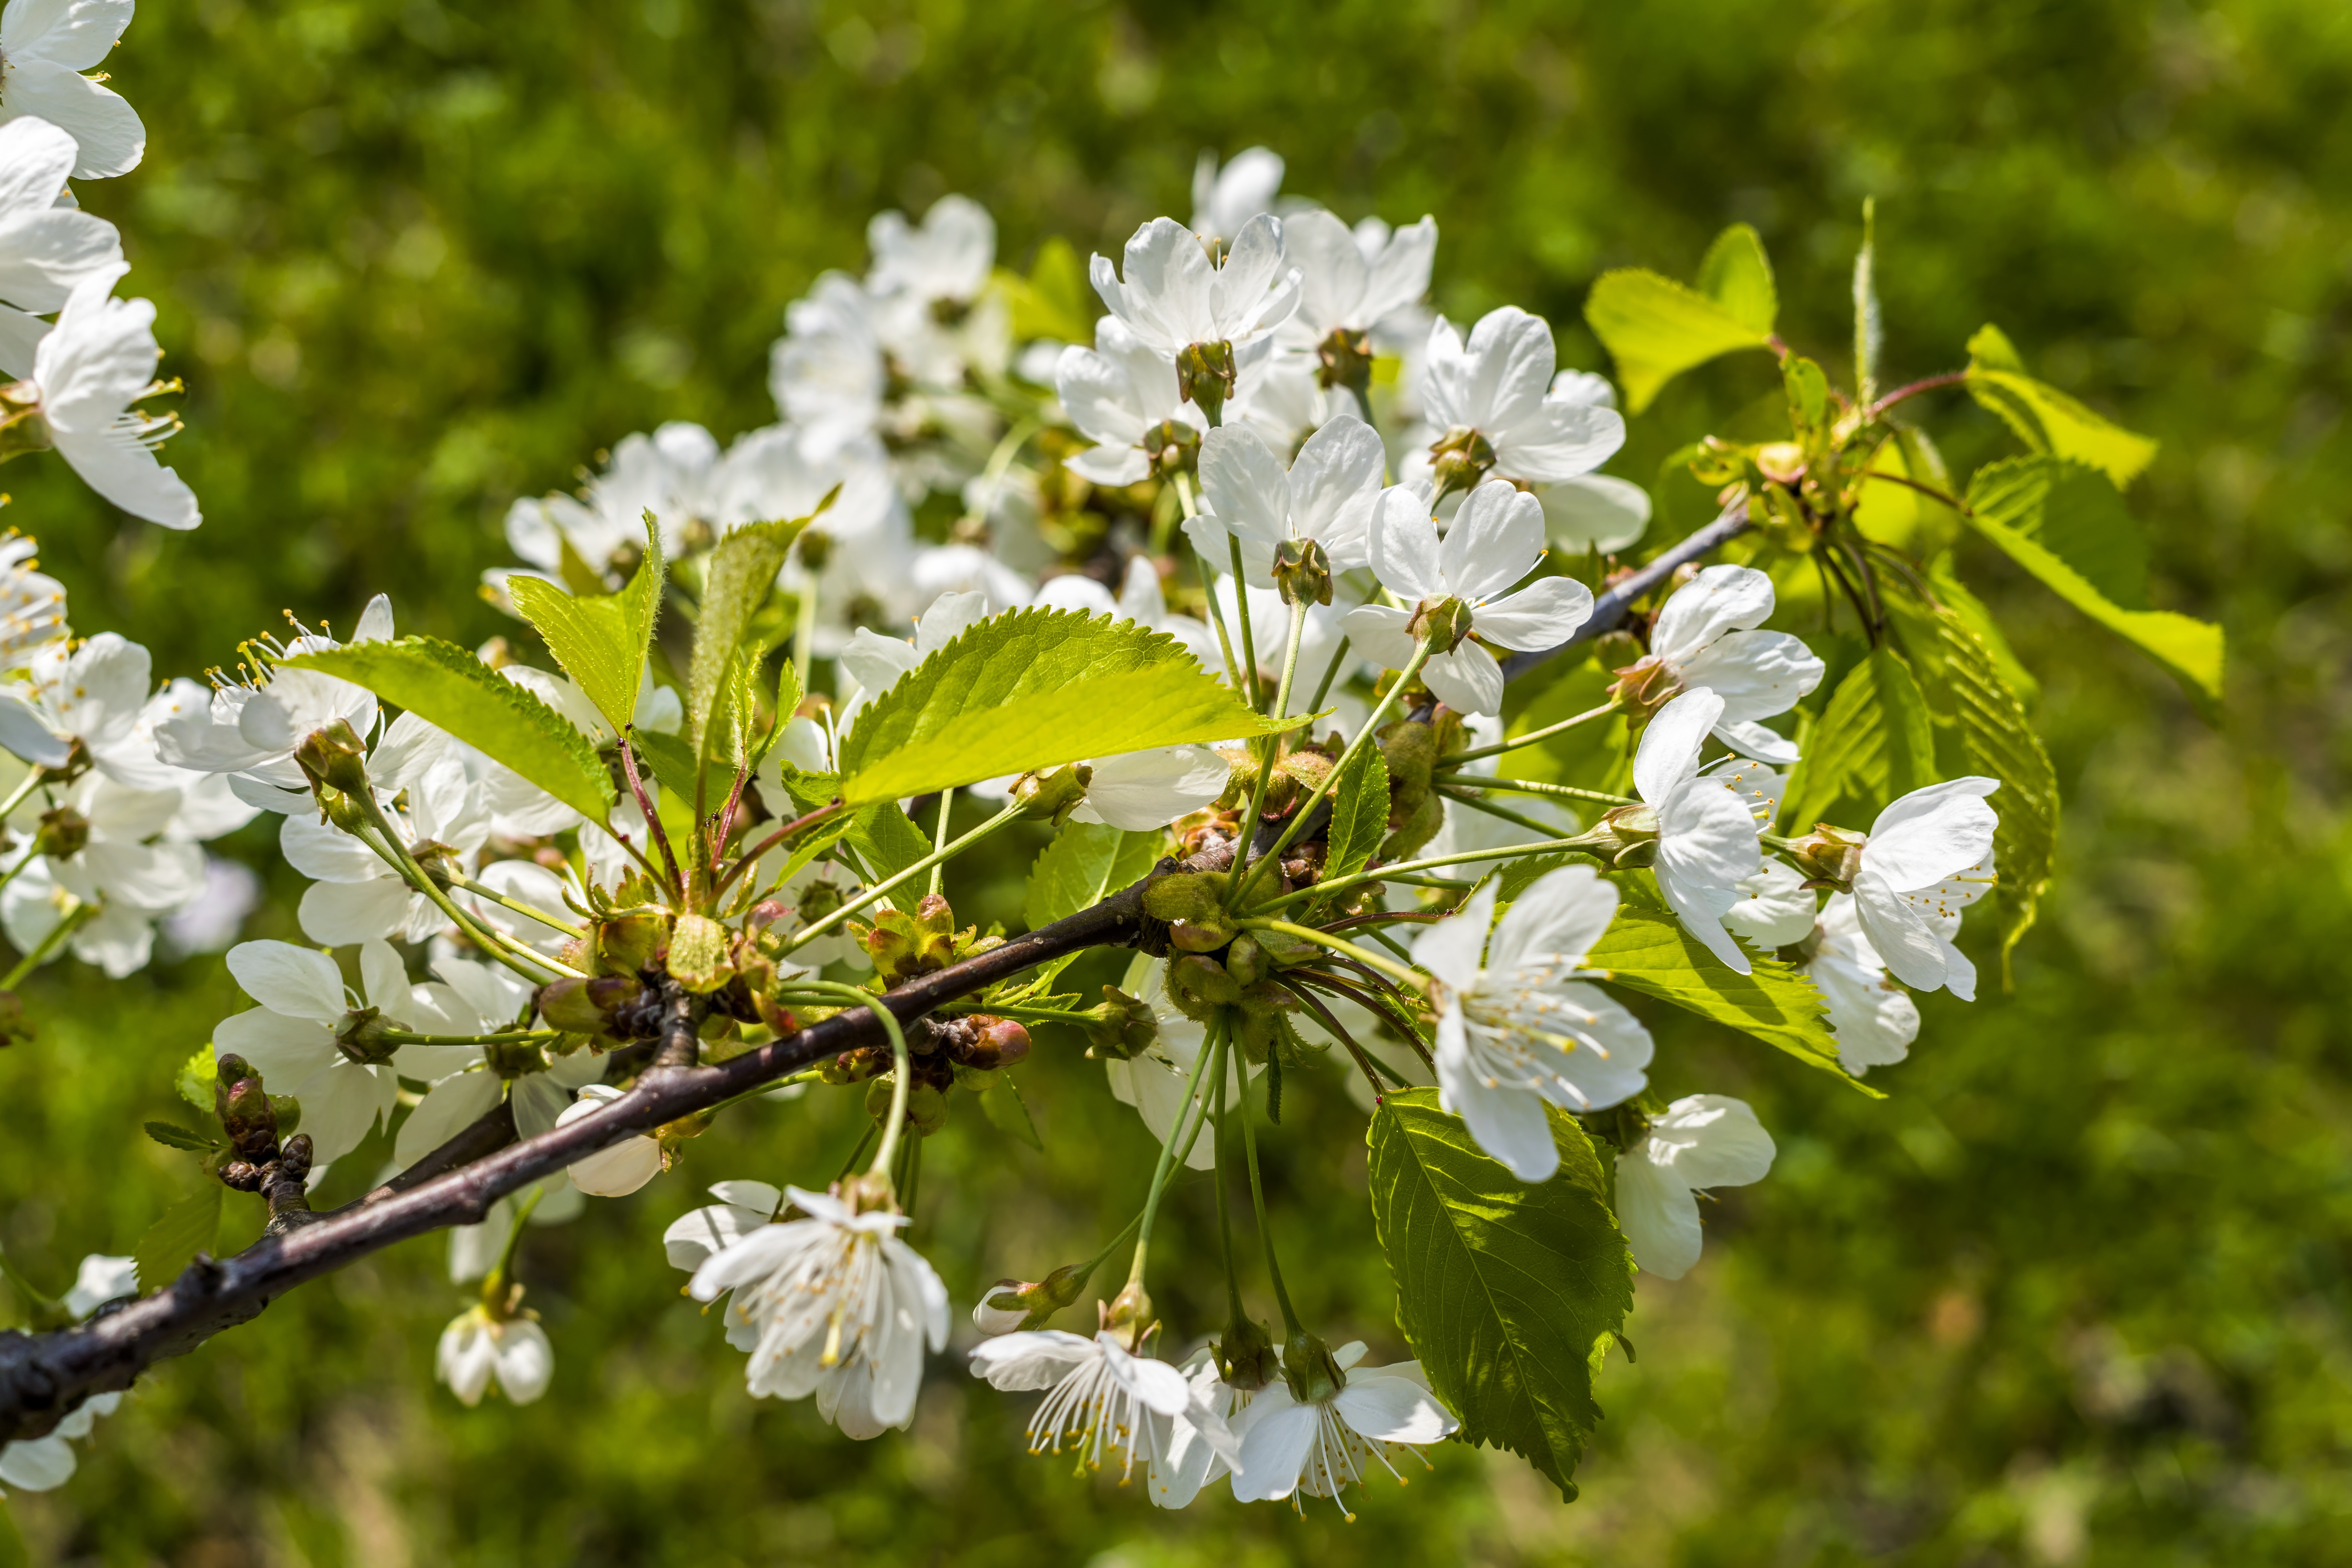
blossom, branch, spring, cherry blossom, twig, tree, plant, hawthorn, flower, prunus spinosa, prunus, subshrub